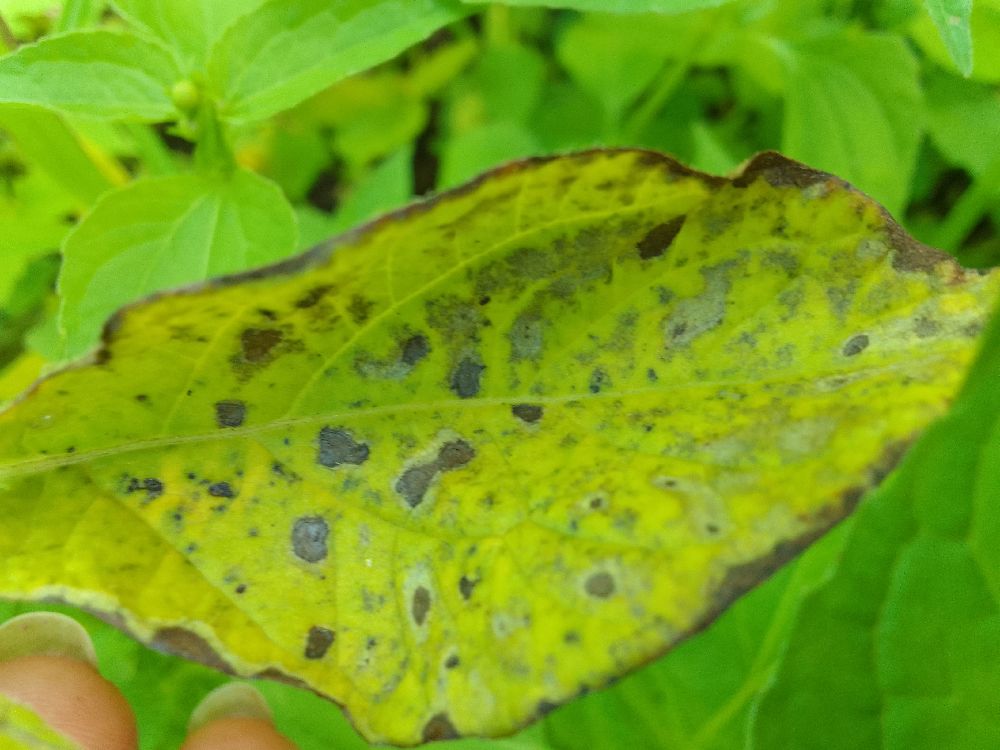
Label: Early blight